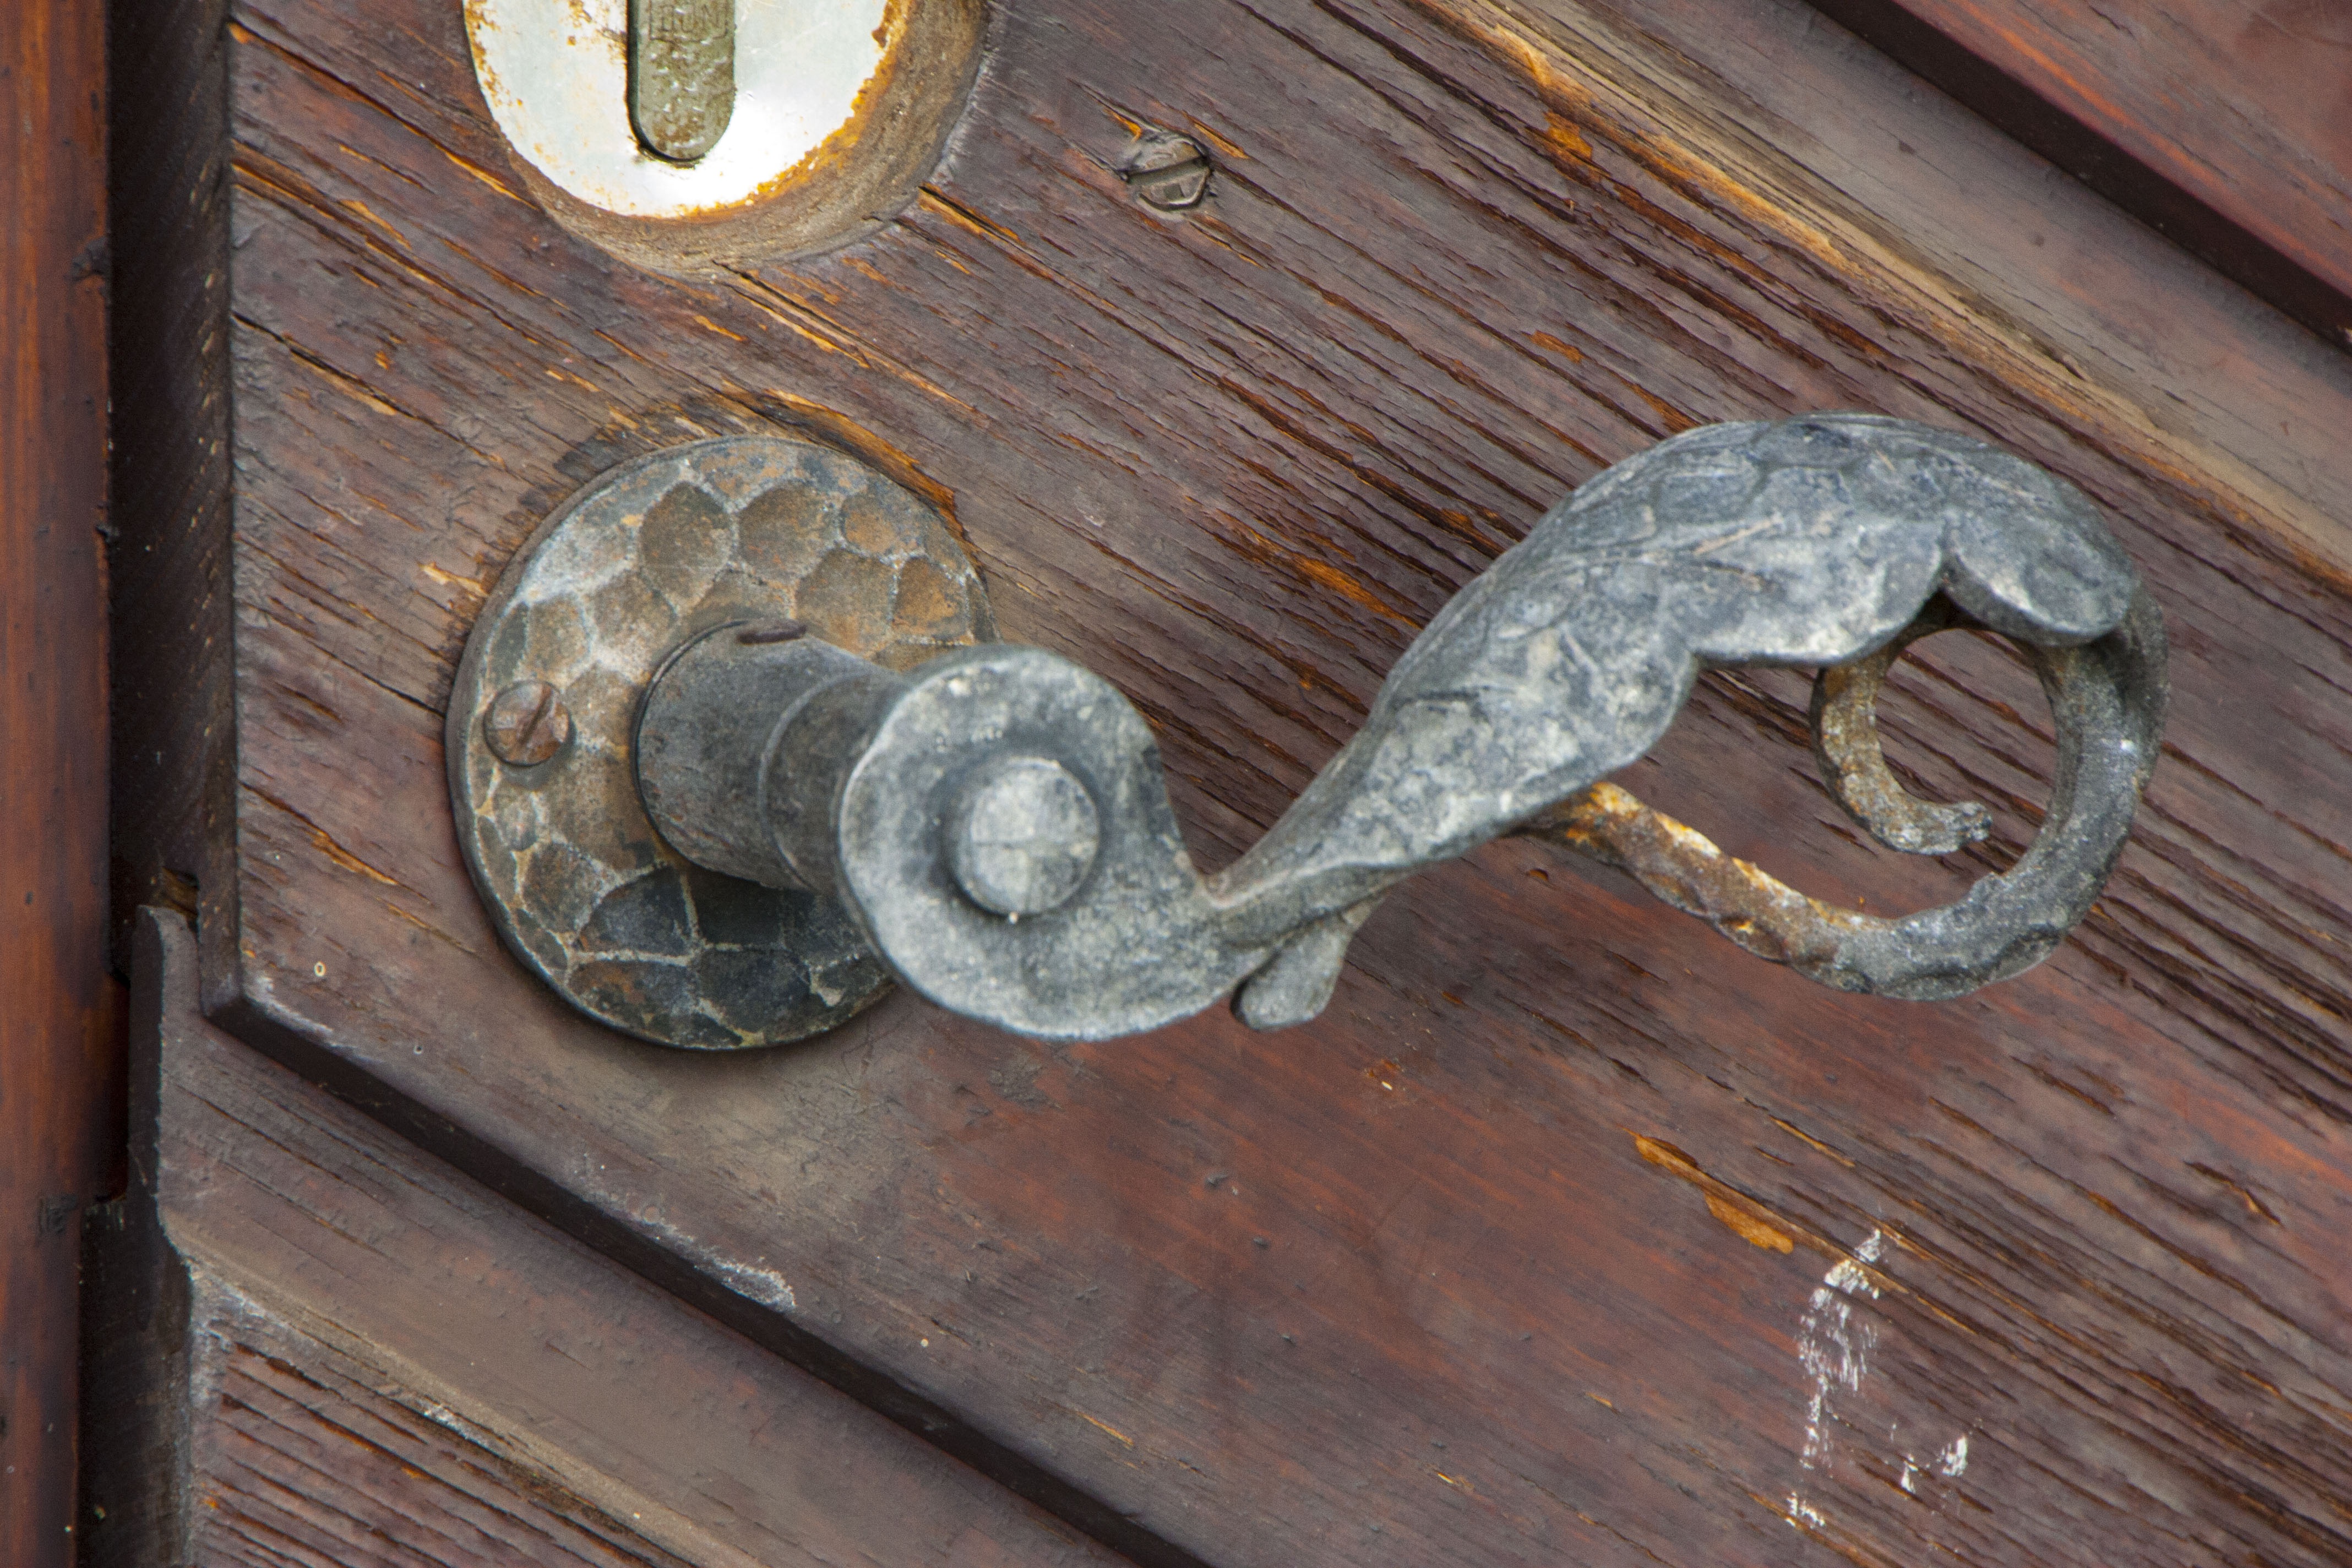
wood, old, reptile, snake, carving, historically, door handle, door knob, knauf, weinbaumuseum